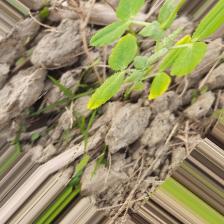
Label: Normal